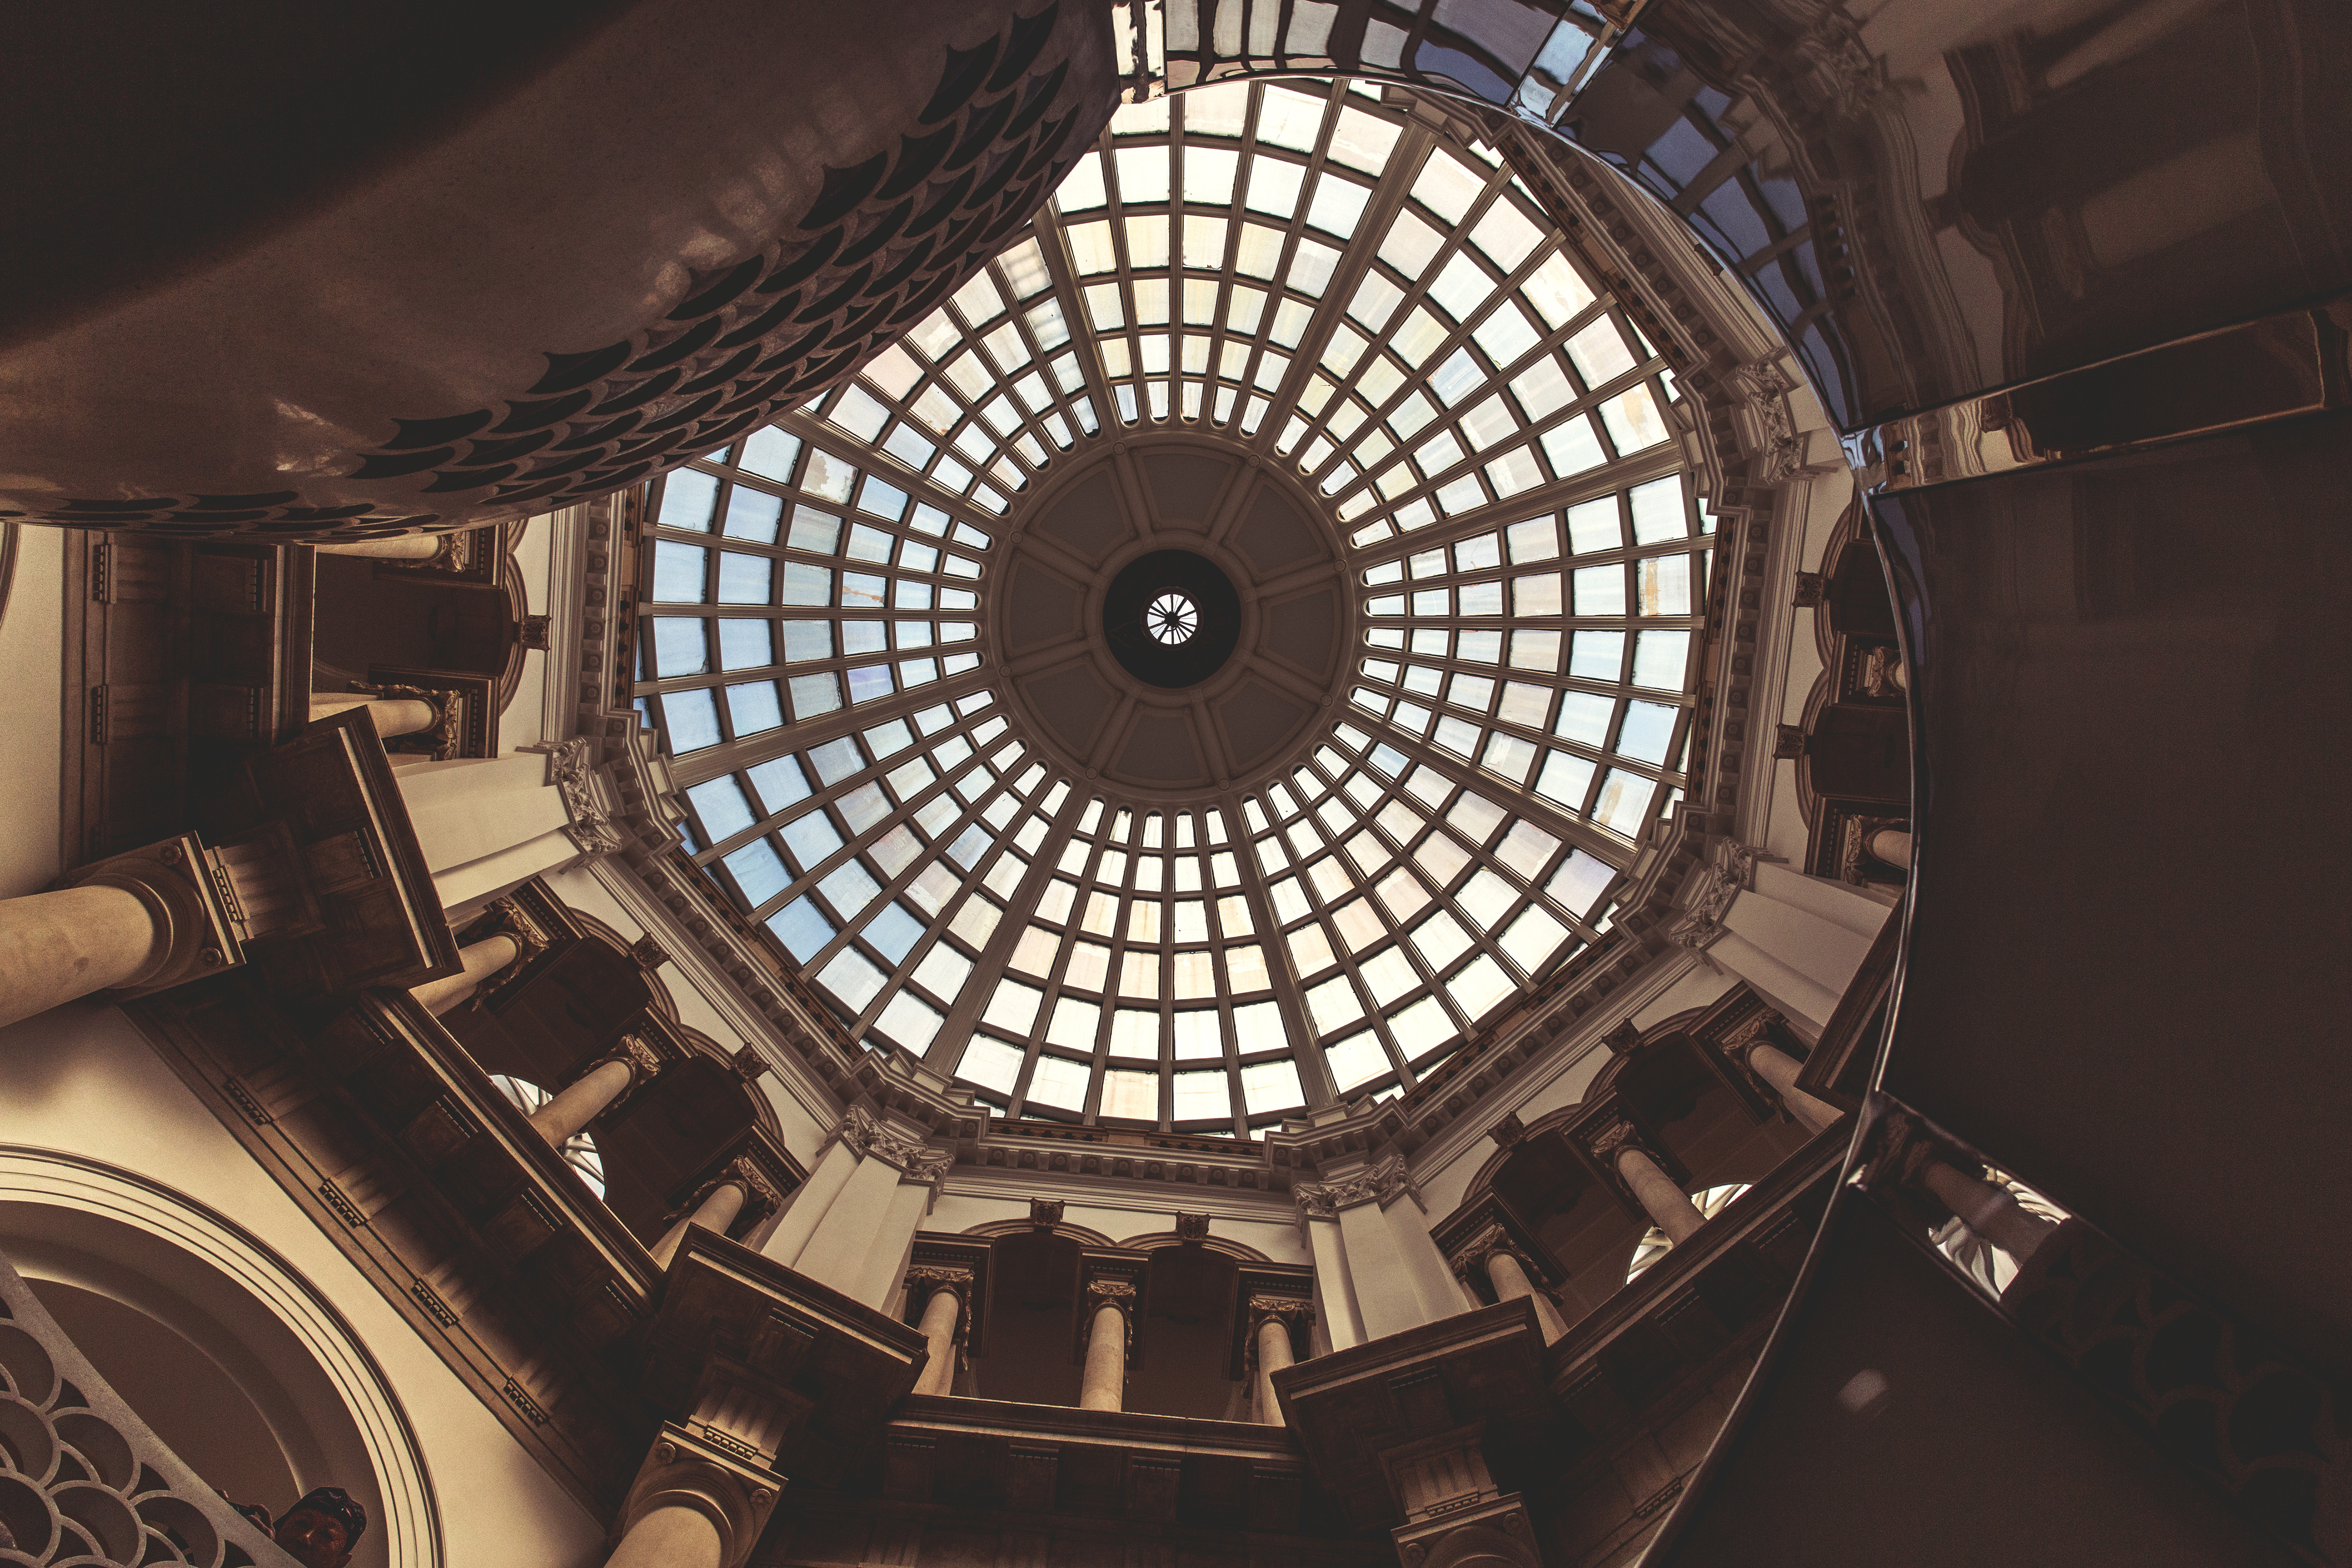
dome, architecture, ceiling, daylighting, building, symmetry